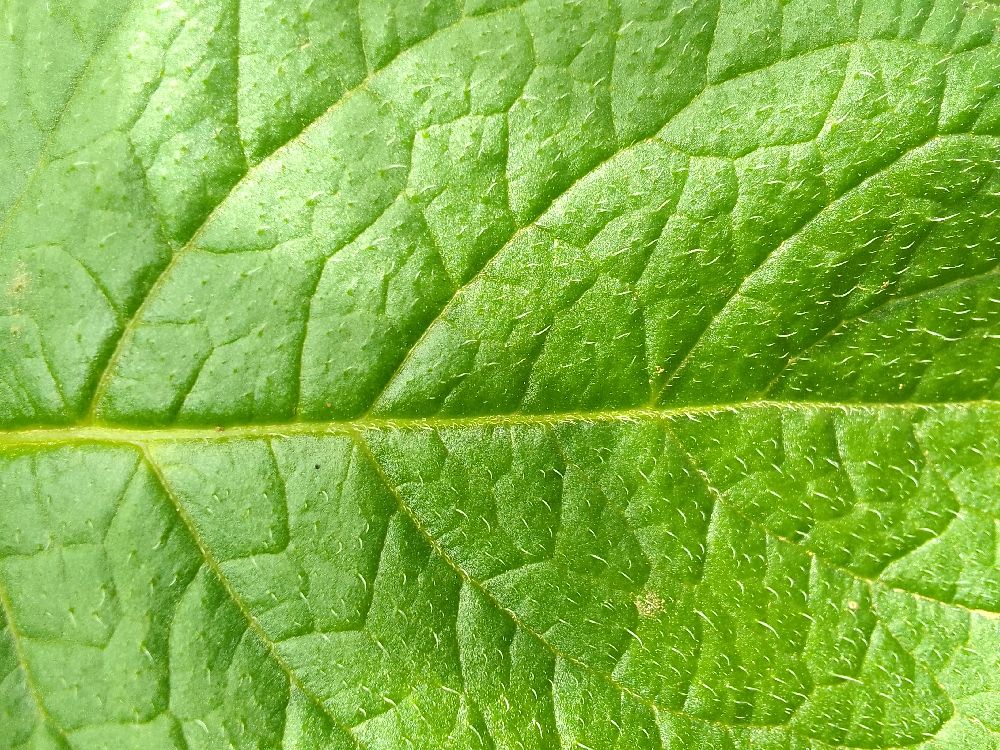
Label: Healthy